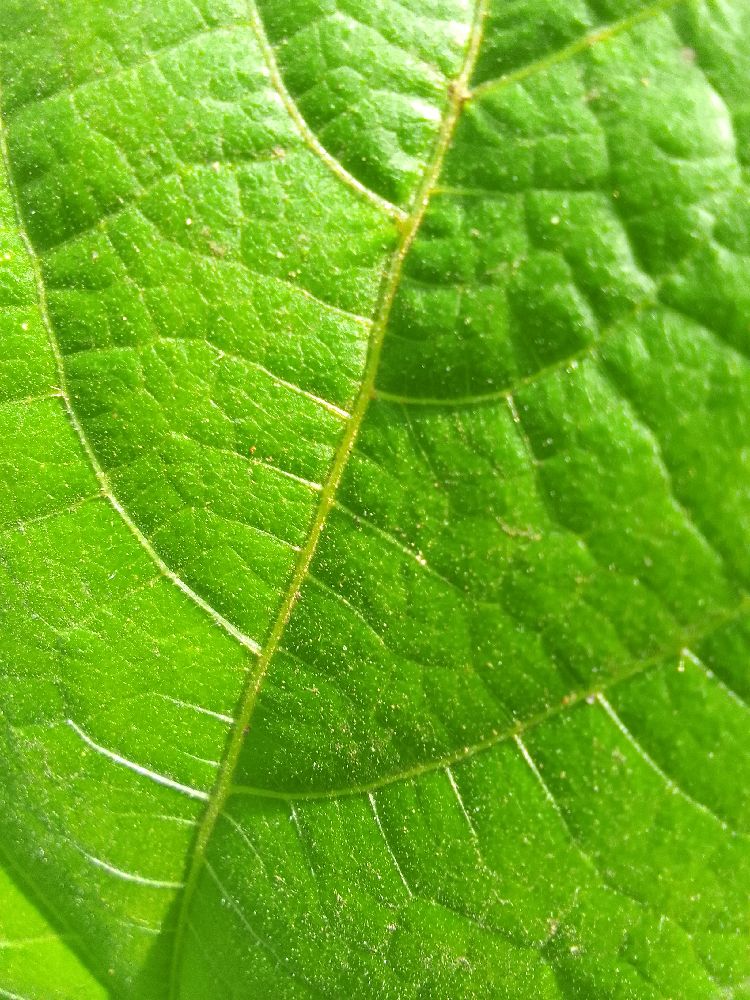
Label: healthy